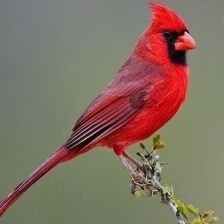
Species: NORTHERN CARDINAL
Scientific name: CARDINALIS CARDINALIS